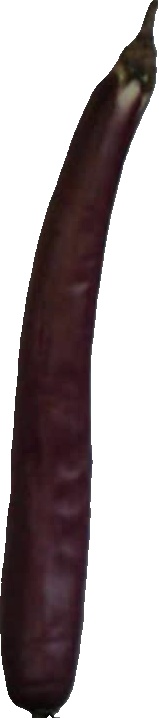
Label: eggplant_long_1